Morten Børup

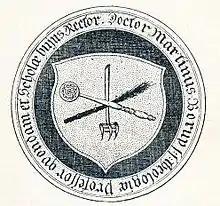
Morten Børup's crest, copied from his tombstone

Morten Børup (1446–1526) was a Danish educator, cathedral cantor and Latin poet.